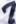
Number: 7